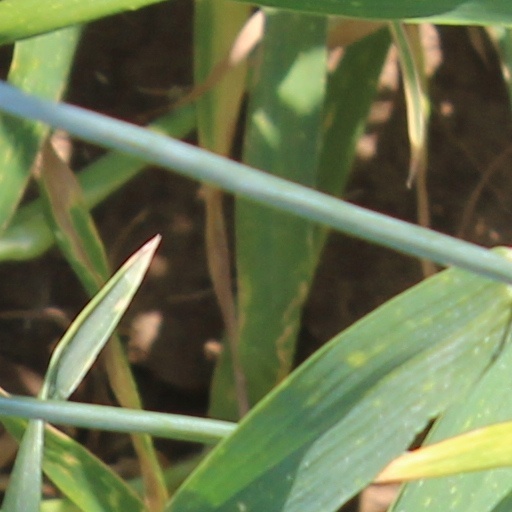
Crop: wheat